Markus Schuler

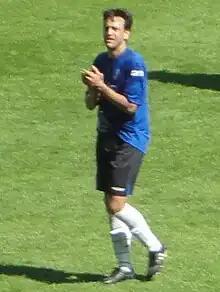
Schuler with Arminia Bielefeld in 2011

Markus Schuler (born 1 August 1977) is a German former professional footballer who played as left back.